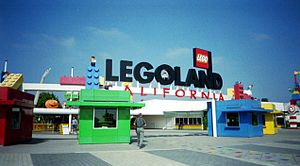
Legoland California
Legoland California er den tredje Legoland-park der åbnede, og den første Legoland park uden for Europa. Parken ligger i Carlsbad, Californien og åbnede den 20. marts 1999. Den er delt op i ni områder: The Beginning, Dino Island, Explore Village, Fun Town, Knight's Kingdom, Miniland USA, Pirate Shores, Imagination Zone, og Land of Adventures.